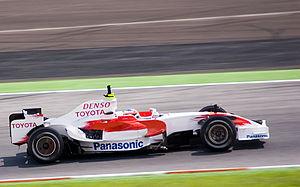
Toyota Motorsport GmbH est, tout comme Toyota Racing Development, une des filiales sportives du constructeur japonais Toyota. Basée à Cologne en Allemagne depuis 1979, l'entreprise a été fondée et dirigée par Ove Andersson. TMG s'est engagée dans les plus grandes disciplines du sport automobile mondial comme les 24 Heures du Mans, le championnat du monde des rallyes, et le championnat du monde de Formule 1.
La Toyota TF108 est la monoplace de l'écurie Toyota F1 Team engagée pour la saison 2008 de Formule 1. Conçue sous la direction technique de l'ingénieur français Pascal Vasselon, elle a été dévoilée le 10 janvier 2008 à Cologne, en Allemagne, au siège de l'écurie. Elle est pilotée en course par l'Italien Jarno Trulli et l'Allemand Timo Glock. Le Japonais Kamui Kobayashi est le pilote d'essais.